Tahirid dynasty

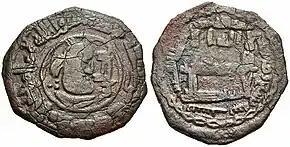
Coinage of Talha ibn Tahir, with Sasanian-type bust. Dated AH 209 (AD 824).

Besides their hold over Khorasan, the Tahirids also served as the military governors ("ashab al-shurta") of Baghdad, beginning with Tahir's appointment to that position in 820. After he left for Khorasan, the governorship of Baghdad was given to a member of a collateral branch of the family, Ishaq ibn Ibrahim, who controlled the city for over twenty-five years. During Ishaq's term as governor, he was responsible for implementing the Mihna (inquisition) in Baghdad. His administration also witnessed the departure of the caliphs from Baghdad, as they made the recently constructed city of Samarra their new capital. When Ishaq died in 849 he was succeeded first by two of his sons, and then in 851 by Tahir's grandson Muhammad ibn Abdallah.